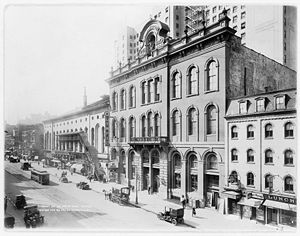
Tammany Hall
Tammany Hall, hovedkvarter for organisationen af samme navn.
Tammany Hall var en amerikansk politisk partiorganisation inden for det Demokratiske parti i New York City, der havde stor indflydelse på byens politik i perioden fra 1790'erne helt op til 1960'erne. Organisationen havde magten til reelt at stå for nomineringer i partiet, blandt andet til valg af borgmester samt udpegelse af øvrige politiske embeder.